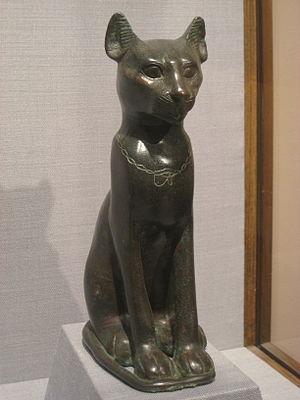
Les dieux et déesses de l’Égypte antique représentent une foule considérable de plus d'un millier de puissances surnaturelles ; divinités cosmogoniques, divinités provinciales, divinités locales, divinités funéraires, personnification de phénomènes naturels ou de concepts abstraits, ancêtres déifiés, démons, génies, divinités étrangères importées, etc. Le terme égyptien pour dieu est netjer et son plus ancien hiéroglyphe représente vraisemblablement un mat enveloppé de bandelettes de tissu. Pour désigner le concept de la divinité, les glyphes alternatifs sont le faucon sur un perchoir et un personnage accroupi. D'autres termes existent pour désigner une divinité, tel baou ou sekhem mais leur diffusion a été de moindre importance.